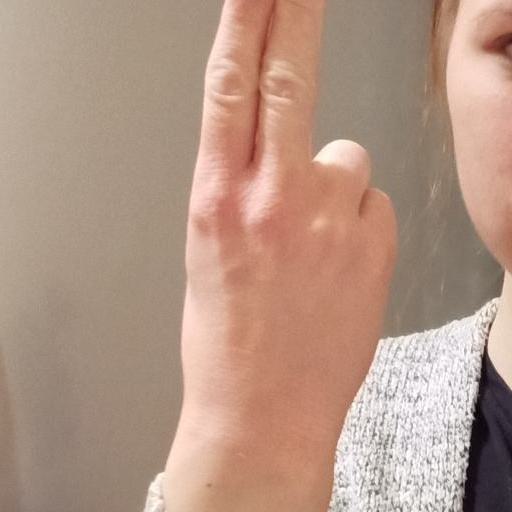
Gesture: two_up_inverted